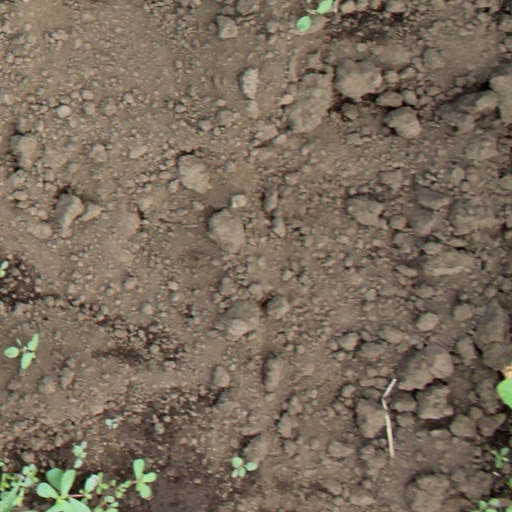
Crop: soybean